Alexandru Djuvara

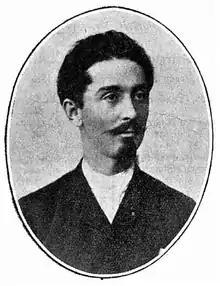
Alexandru Djuvara (1910)

Alexandru Djuvara (20 December 1858 – 1 February 1913) was a Romanian writer, journalist and politician.